Església de Sant Julià i Sant Germà

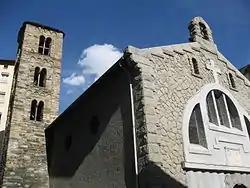

Església de Sant Julià i Sant Germà is a church located in Sant Julià de Lòria, Andorra. Originally built using Romanesque architecture, renovations from the 17–20th centuries have added Baroque architecture. The Cultural Heritage of Andorra registered the church as an asset of cultural interest on 16 July 2003.